The Susan Powter Show

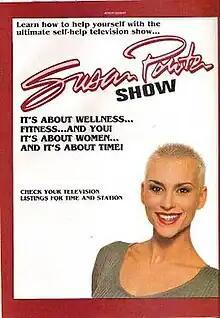
Television advertisement

The Susan Powter Show is an American talk show that aired in syndication from 1994 to 1995 and was hosted by diet guru Susan Powter.